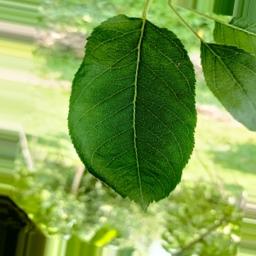
Label: Healthy